Show of Strength Theatre Company

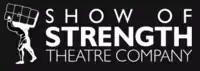
Show of Strength logo

Show of Strength Theatre Company is a Bristol-based theatre company which has produced new and forgotten works since 1986 in a range of venues in Bristol and the South West. The company is funded by Arts Council England and Bristol City Council but also relies on individual and corporate sponsorship. They have produced over 60 plays and established several new performance venues including the Showboat pub (Horfield), the Hen and Chicken pub (Bedminster), Quakers Friars (Broadmead), the Tobacco Factory (Southville) and Paintworks (Arnos Vale). The company has received many awards for its work, including the London Weekend Television Plays on Stage award and the Guinness/Royal National Theatre Pub Theatre Award. As well as plays Show of Strength have produced numerous play readings and writing workshops. Although based in Bristol the work of the company has received regular attention from the UK national press.